Brave New Workshop

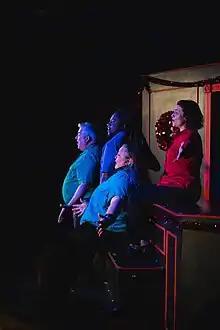
BNW Actors-Holiday 2022 Photo by Wells Film & Photo

The Brave New Workshop is a Resident Theatre of the Hennepin Theatre Trust. Caleb McEwen, who has been with BNW for 26 years and part of more than 100 productions, currently serves as the artistic director. Matthew Vichlach, veteran Technical Director continues to provide Light, Sound and Video Design. Long time performers Lauren Anderson, Taj Ruler, Denzel Belin and Jon Pumper (music director) have all returned to the writer's room and the stage. They are joined again by a more recent addition, Doug Neithercott (long time Twin Cities performer) to continue the tradition of Promiscuous Hostility and Positive Neutrality started by Riggs more than 60 years ago.